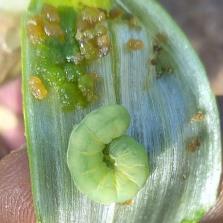
Crop: Onion
Condition: caterpillar-p